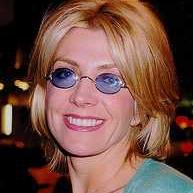
Age: 35